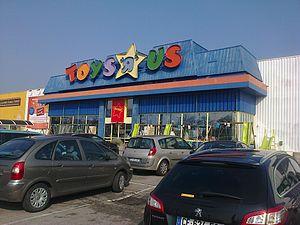
Boutique Toys ""R"" Us à Plaisir (Yvelines)"
Toys “R” Us est une chaîne de magasins de jouets créée aux États-Unis en 1948.